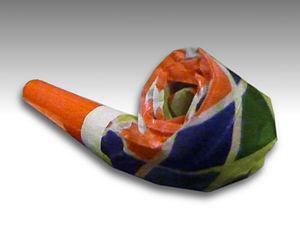
Une langue de belle-mère, aussi appelé sans-gêne ou mirliton, est un accessoire de cotillon utilisé dans les occasions festives. C'est un tube en papier avec souvent tout du long une bande en plastique ou en métal souple, aplati et enroulé en spirale, muni d'un bec en plastique avec une anche ou plus rarement un sifflet. En soufflant dans le bec, le tube se déroule et l'anche émet alors un son caractéristique.